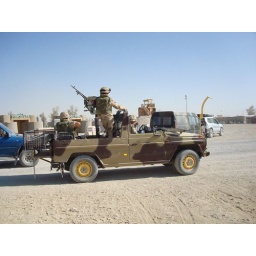
these guys needed the clearing barrel for the machine gun mounted in the truck bed.